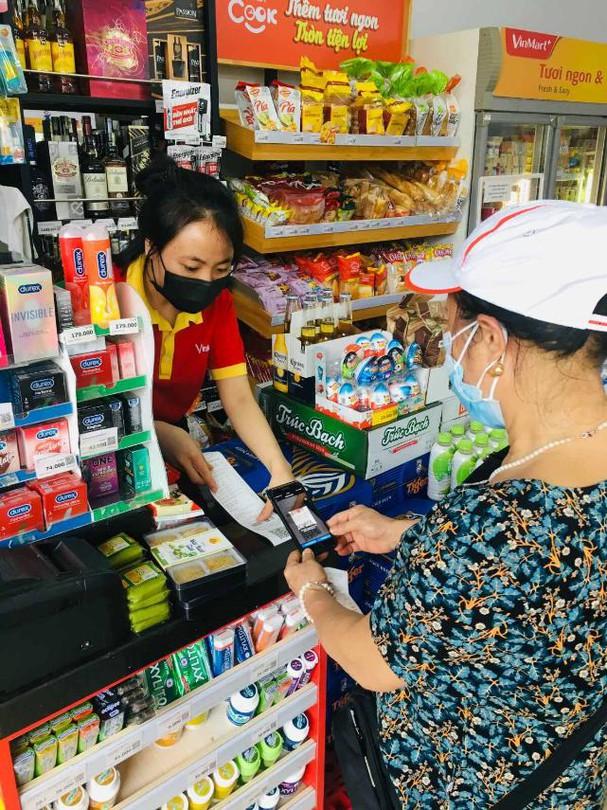
có một người đang đứng bên trong quầy thanh toán